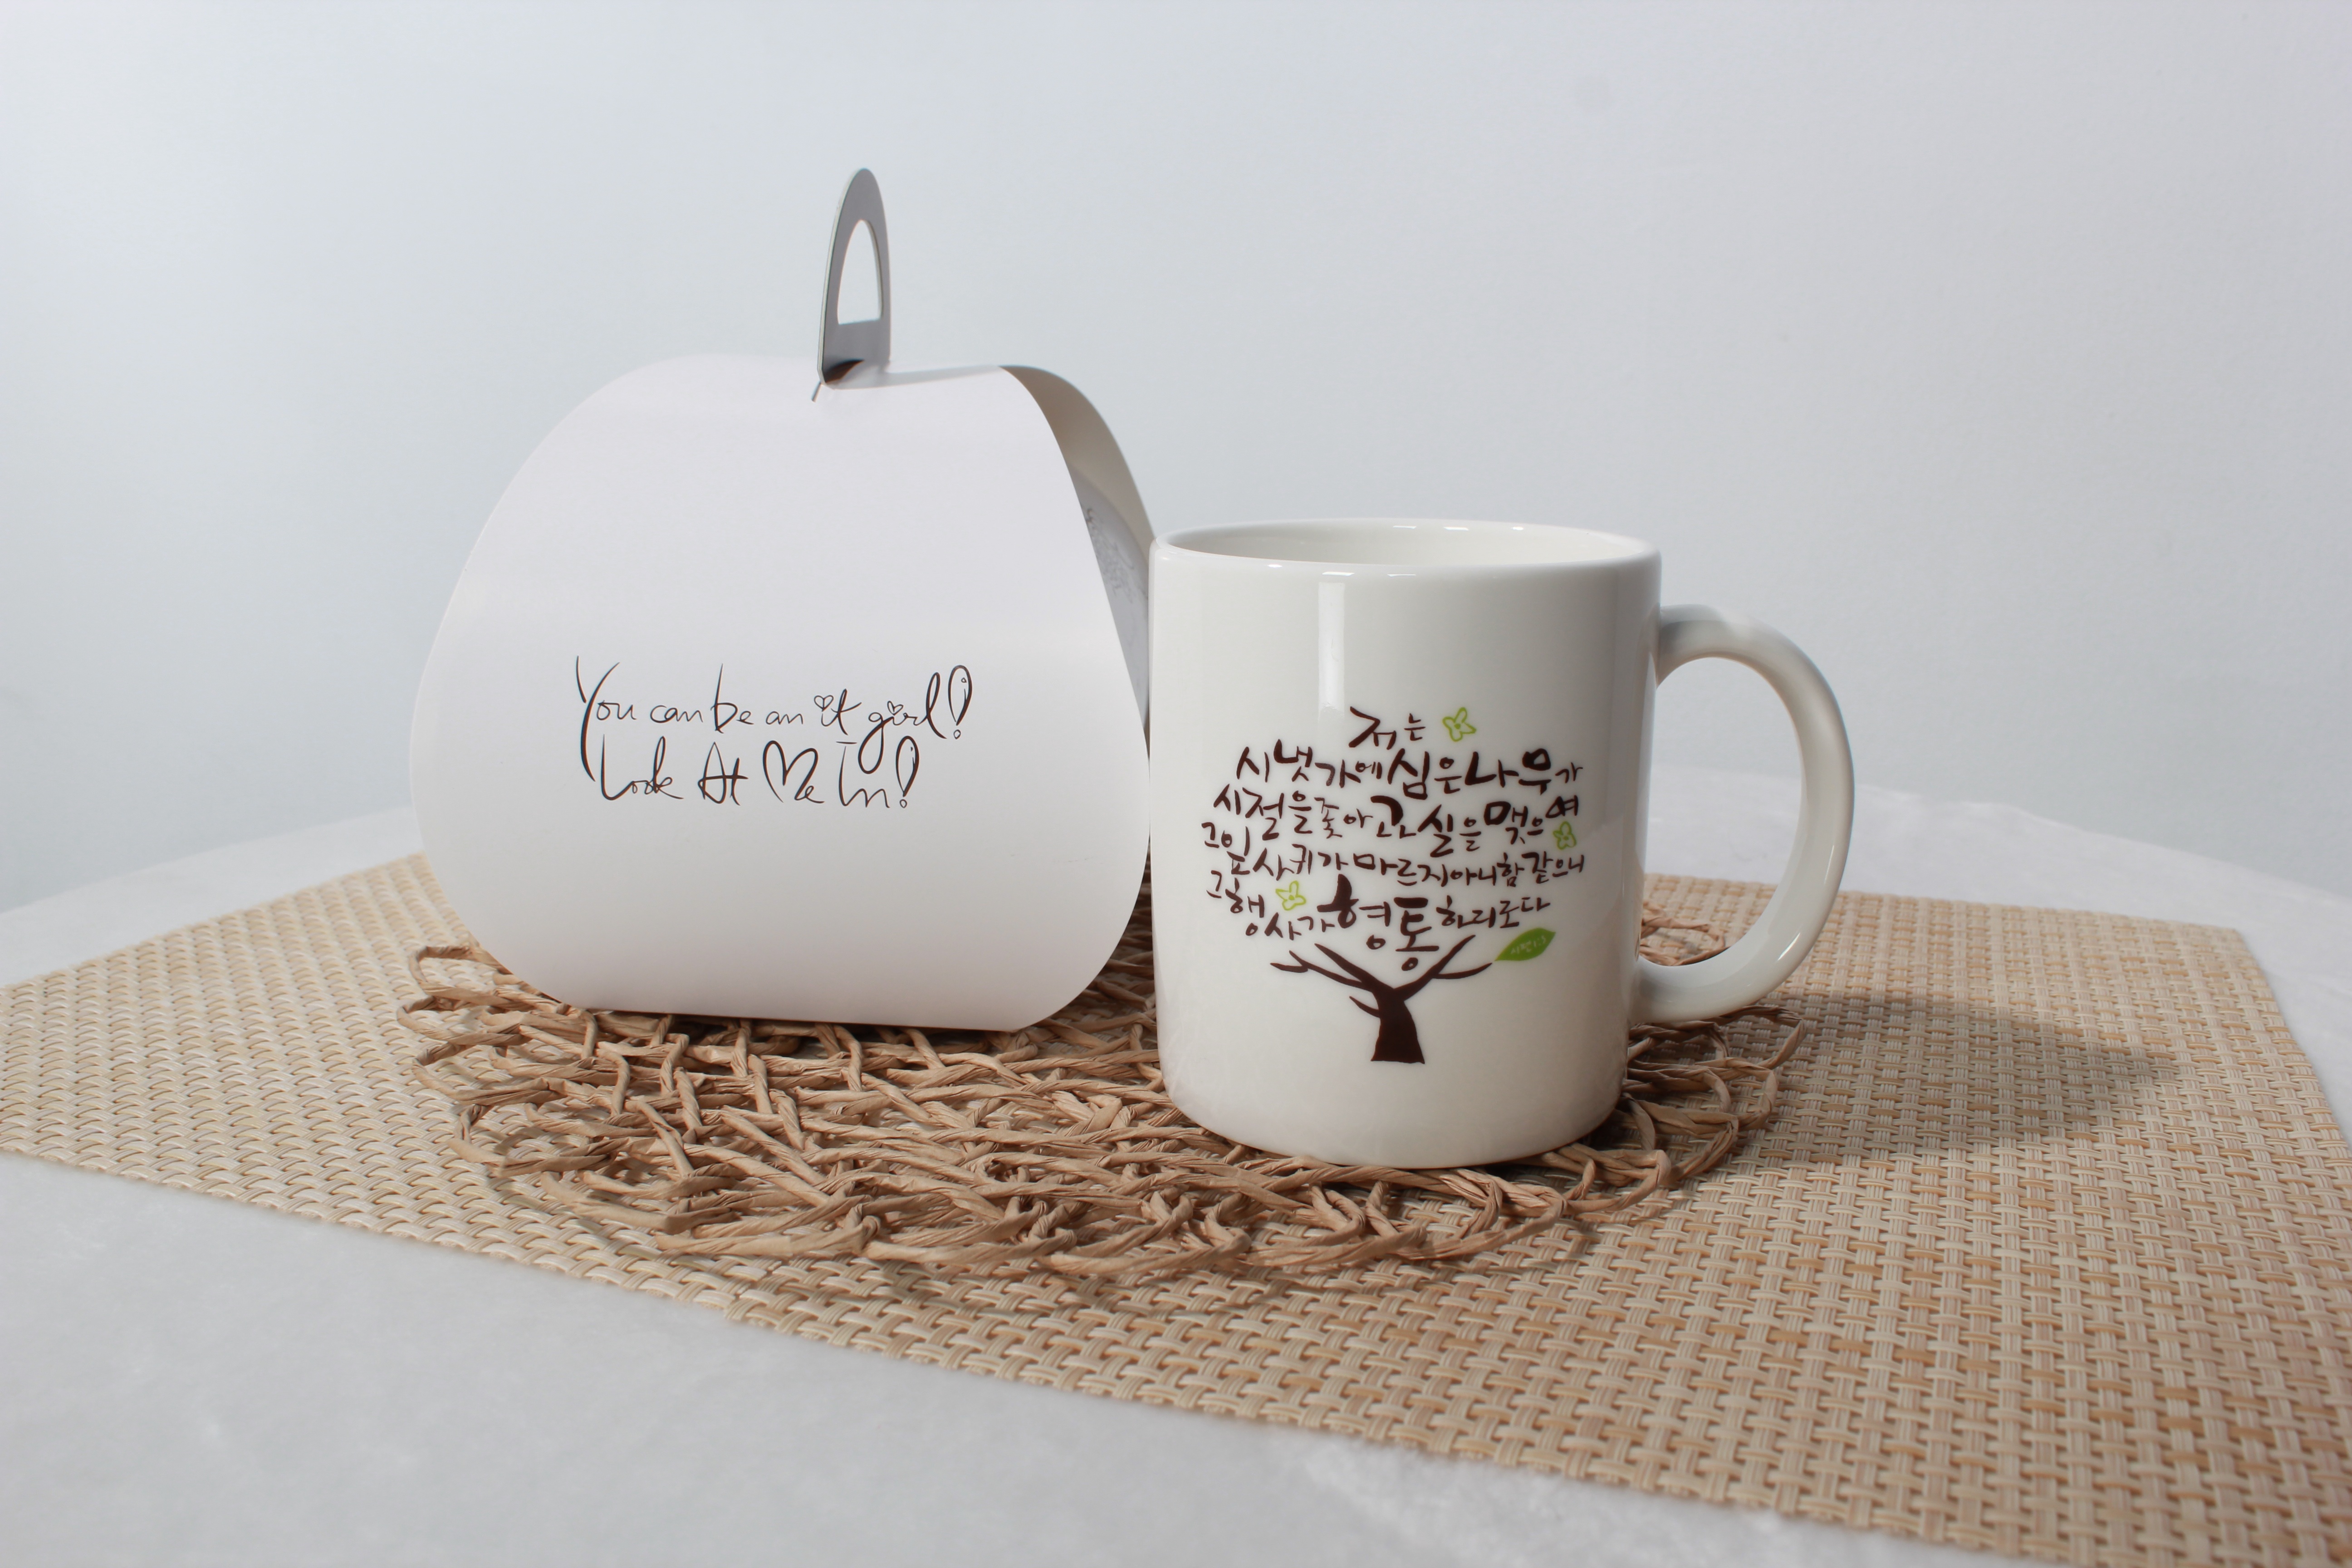
cup, ceramic, box, lighting, coffee cup, material, cookies, porcelain, packing, drinkware